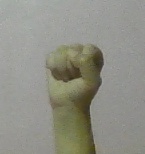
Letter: saad